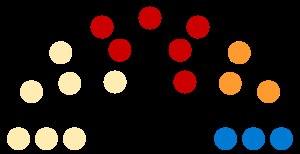
Confignon est une commune suisse du canton de Genève.